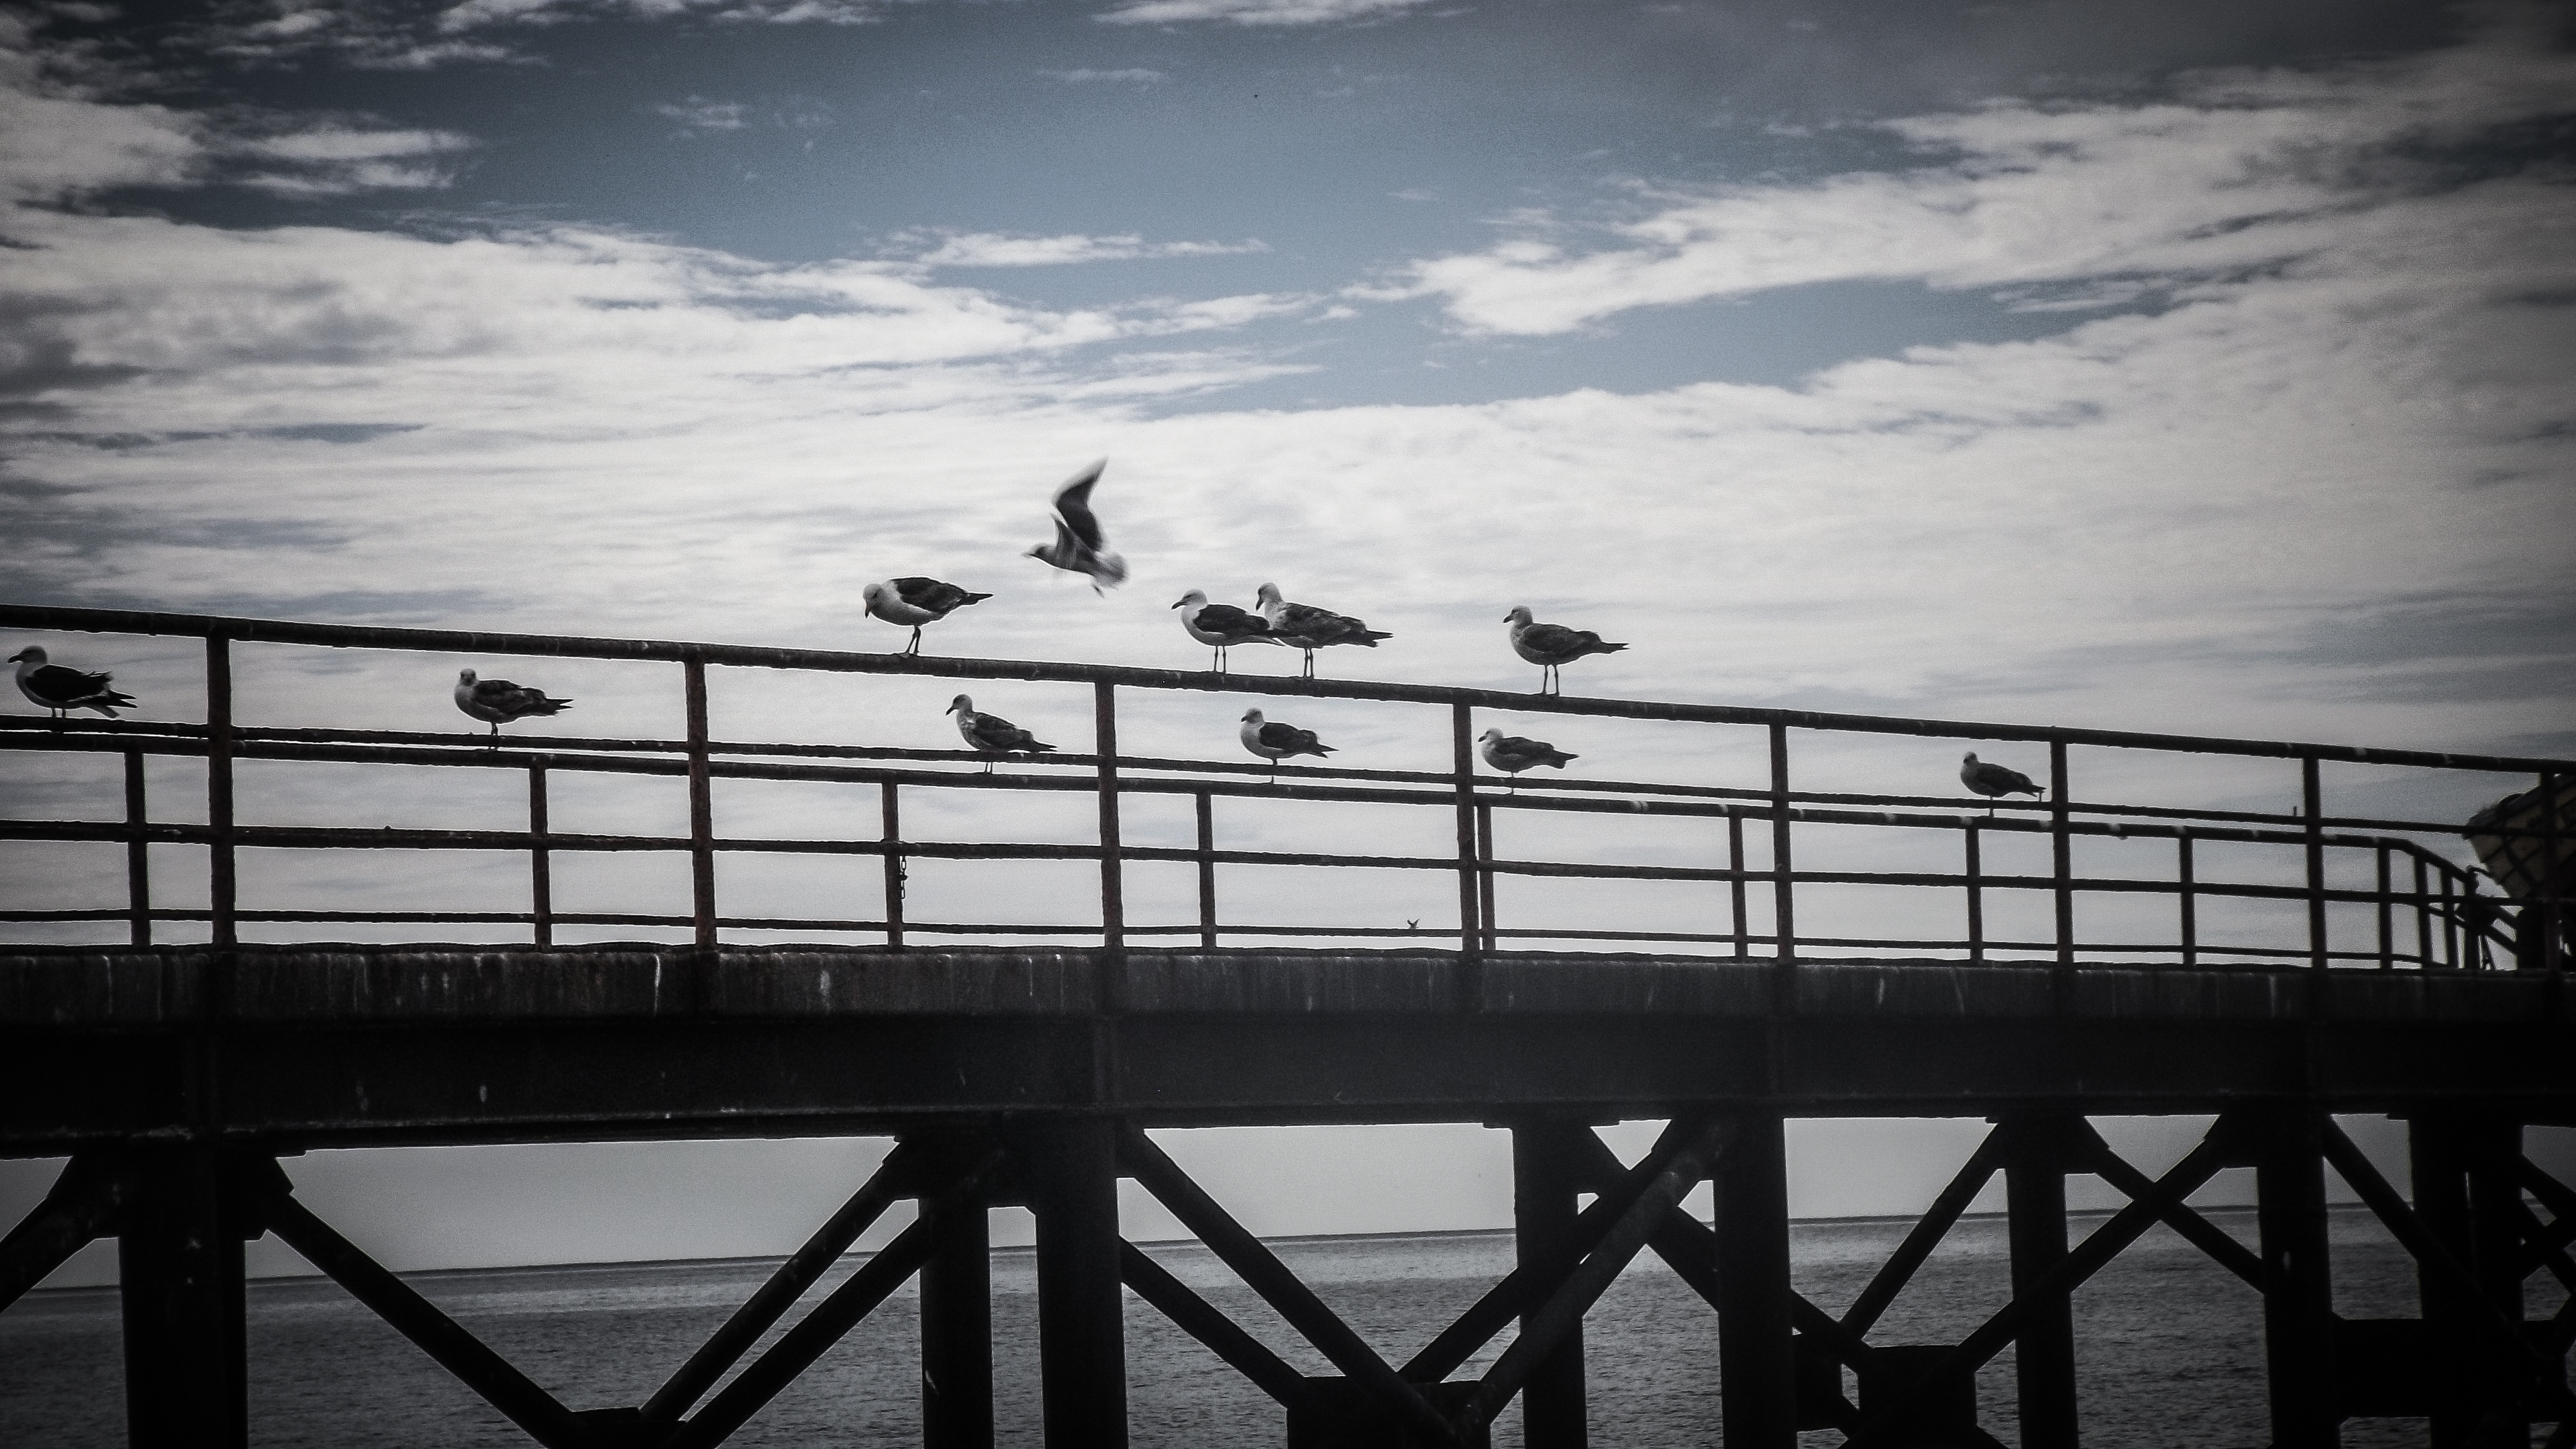
cloud, sky, bridge, morning, pier, evening, reflection, monochrome, shape